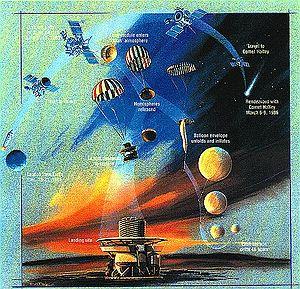
Le programme Vega regroupe deux sondes spatiales soviétiques lancées en 1984 avec une double mission : l'étude de Vénus depuis l'orbite et à l'aide de ballons-sondes et le survol de la comète de Halley, pour profiter de son passage en 1986 à proximité du Soleil qui ne se reproduit que tous les 76 ans. Le survol de la comète de Halley avait donné lieu à une mobilisation mondiale : outre les 2 sondes soviétiques, la sonde européenne Giotto et 2 sondes japonaises, Suisei et Sakigake, effectuèrent un survol de la comète. Les deux sondes Vega 1 et Vega 2, construites par l'Union Soviétique avec, pour l'instrumentation, l'aide de nombreux pays de l'Europe de l'est et de l'ouest dont la France et l'Allemagne, étaient basées sur les modèles des sondes vénusiennes du programme Venera. L'appellation Vega est une contraction de Венера = Venera = Venus et de Галлей = Gallej = Halley.